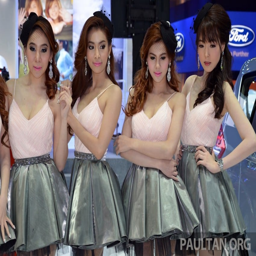
the girls of show -- part image #